Tom Dundee

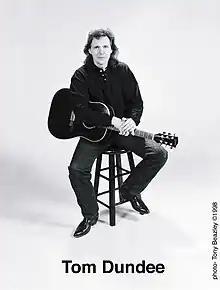
Tom Dundee

Tom Dundee would be the first to tell you he wasn't a folk singer. (Though that will surprise his worldwide folk audiences.)